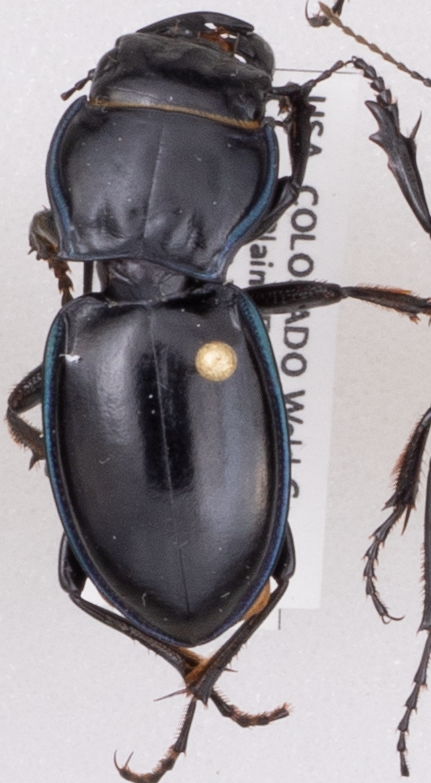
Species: Pasimachus elongatus
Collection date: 2022-06-08
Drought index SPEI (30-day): -0.842
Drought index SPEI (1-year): -1.13
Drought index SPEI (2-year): -1.13